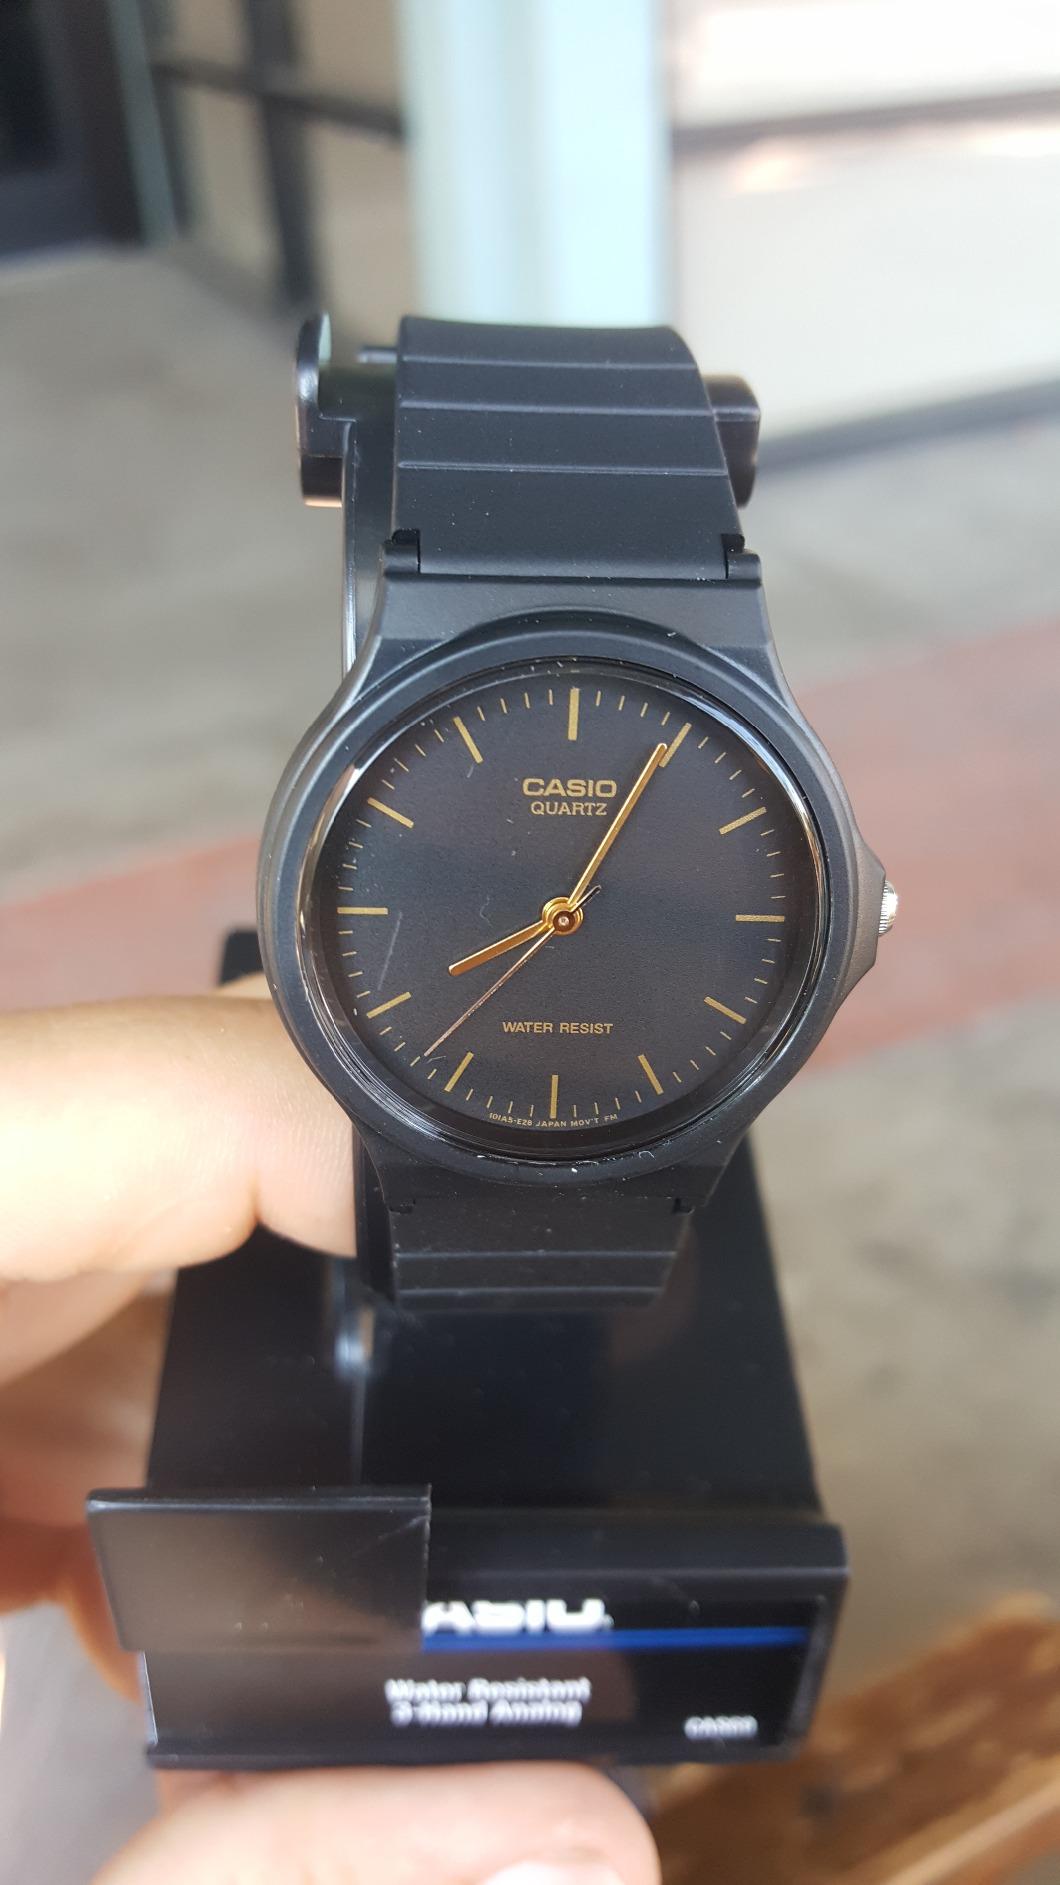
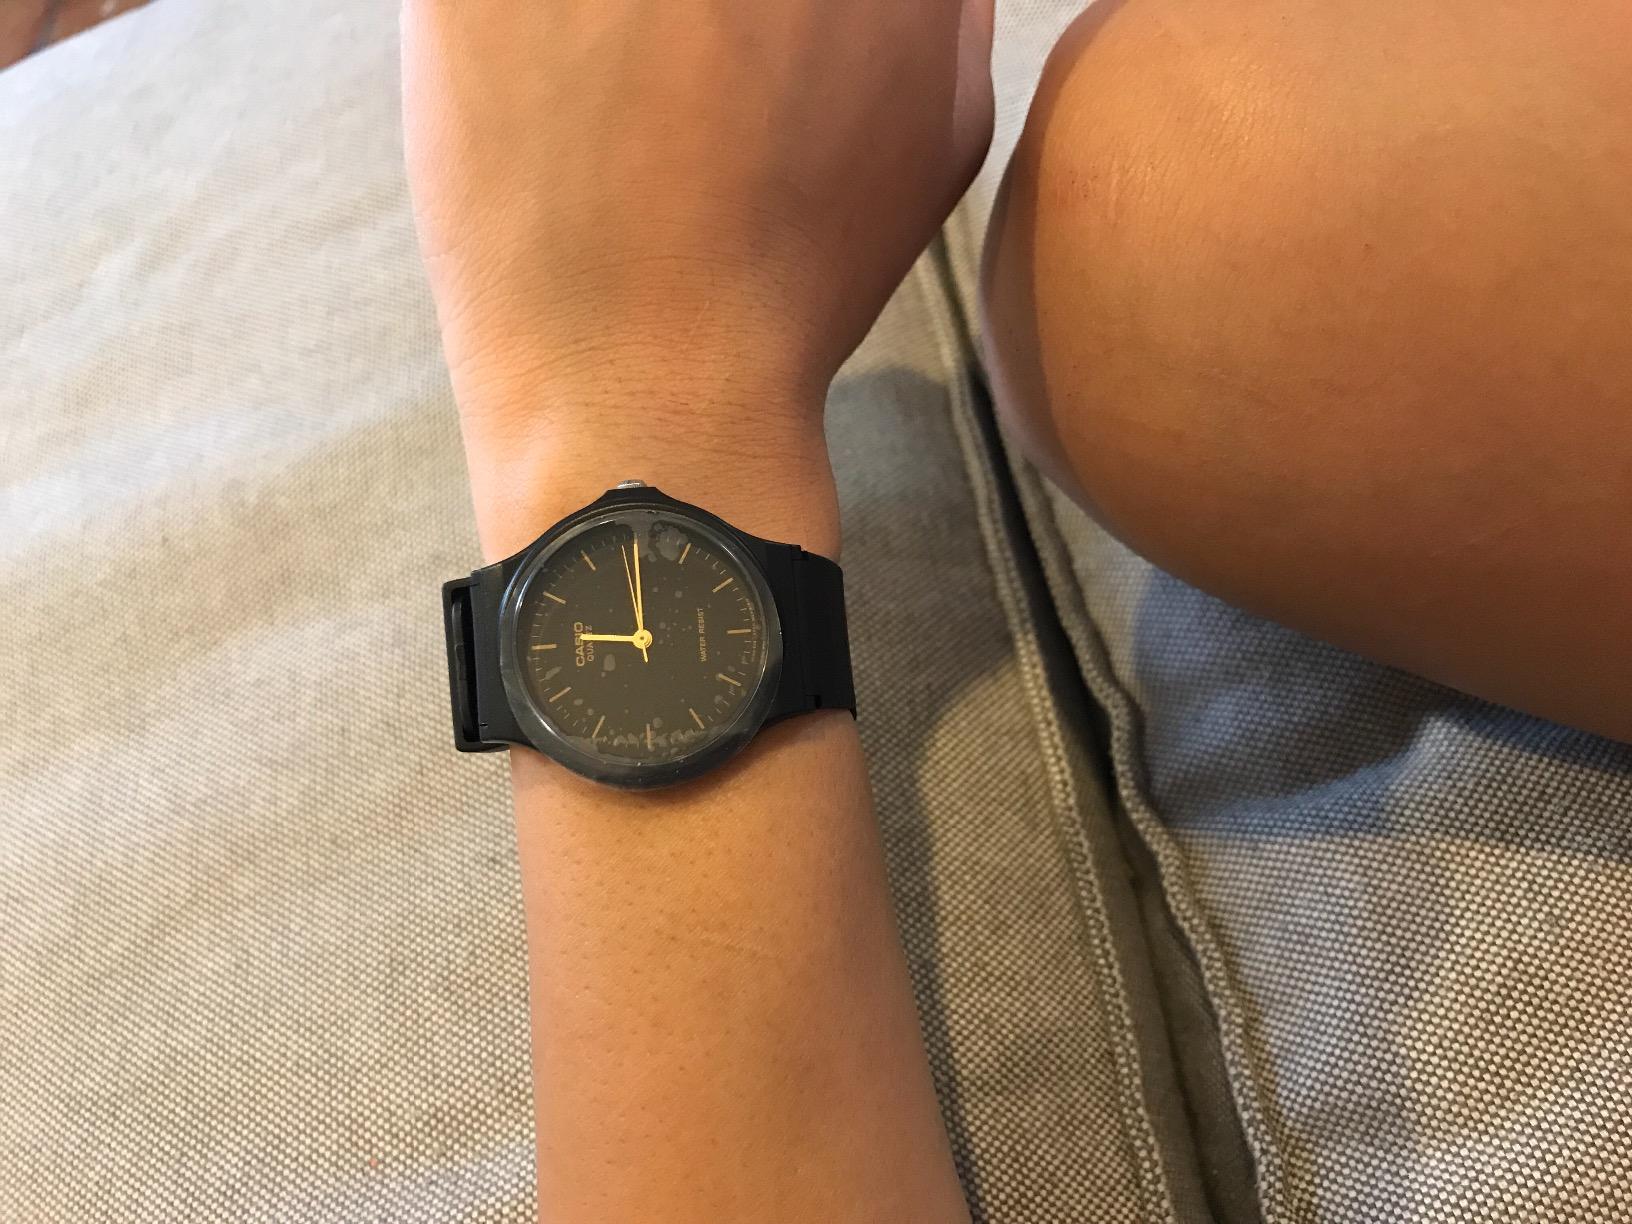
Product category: accessories_watch
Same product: yes